Bobby Vee

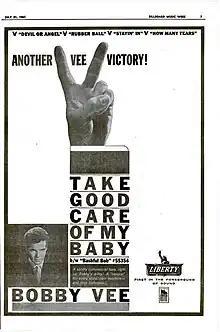
"Billboard" advertisement, July 31 1961

His first single, "Suzie Baby", was written by Vee with a nod to Buddy Holly's "Peggy Sue" and was recorded in 1959 for the Minneapolis-based Soma label. The record was a hit in Minnesota and drew enough national attention to be purchased by Liberty Records, which signed Vee later that year.[6]